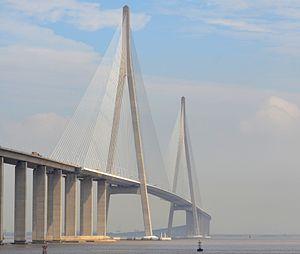
Pont de Sutong entre Suzhou et Nantong (Jiangsu) en Chine
Cette liste des ponts à haubans remarquables recense les ponts à haubans présentant des portées supérieures à 300 m, classés par ordre décroissant de longueur. Cet indicateur de classement est le plus couramment utilisé pour hiérarchiser les ponts à haubans. Si un pont a une longueur de travée supérieure à un autre, ce n'est pas pour autant que sa longueur de rive à rive ou d'ancrage à ancrage est supérieure à celle de celui-ci. Néanmoins la longueur de la travée principale est souvent en corrélation avec la hauteur des pylônes et la complexité pour la conception et le calcul de l'ouvrage. En tête de cette liste, il faut ajouter le pont haubané Yavuz Sultan Selim qui enjambe le Bosphore, inauguré le 26 août 2016 et dont la travée centrale atteint 1 408 mètres de longueur ; de tous les ponts existant au monde, il est également le plus large et est équipé des plus hauts pylônes de haubans.
Cette liste de ponts de Chine a pour vocation de présenter une liste de ponts remarquables de Chine, tant par leurs caractéristiques dimensionnelles, que par leur intérêt architectural ou historique et incluant toutes les subdivisions telles que le Tibet et Hong Kong.
Le pont de Sutong est un pont à haubans franchissant le fleuve Yangtsé et reliant les villes de Suzhou et Nantong, dans la province du Jiangsu à l'est de la Chine. Mis en service le lundi 30 juin 2008, il est alors le pont à haubans ayant la plus grande portée au monde jusqu'à l'ouverture du pont de l'île Rousski en juillet 2012 en Russie avec 1 104 mètres.